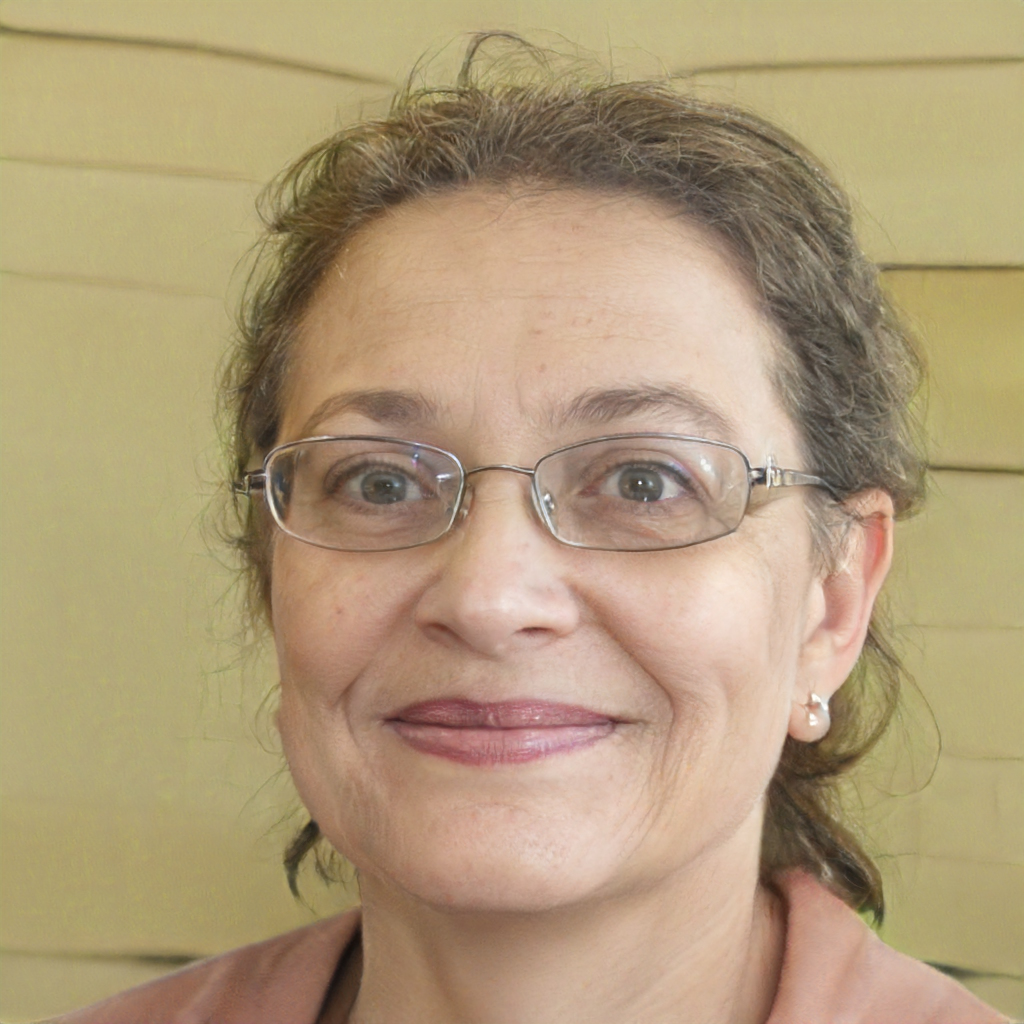
Label: Colored